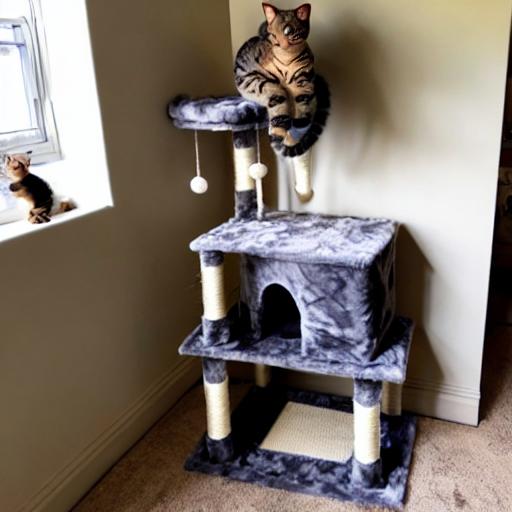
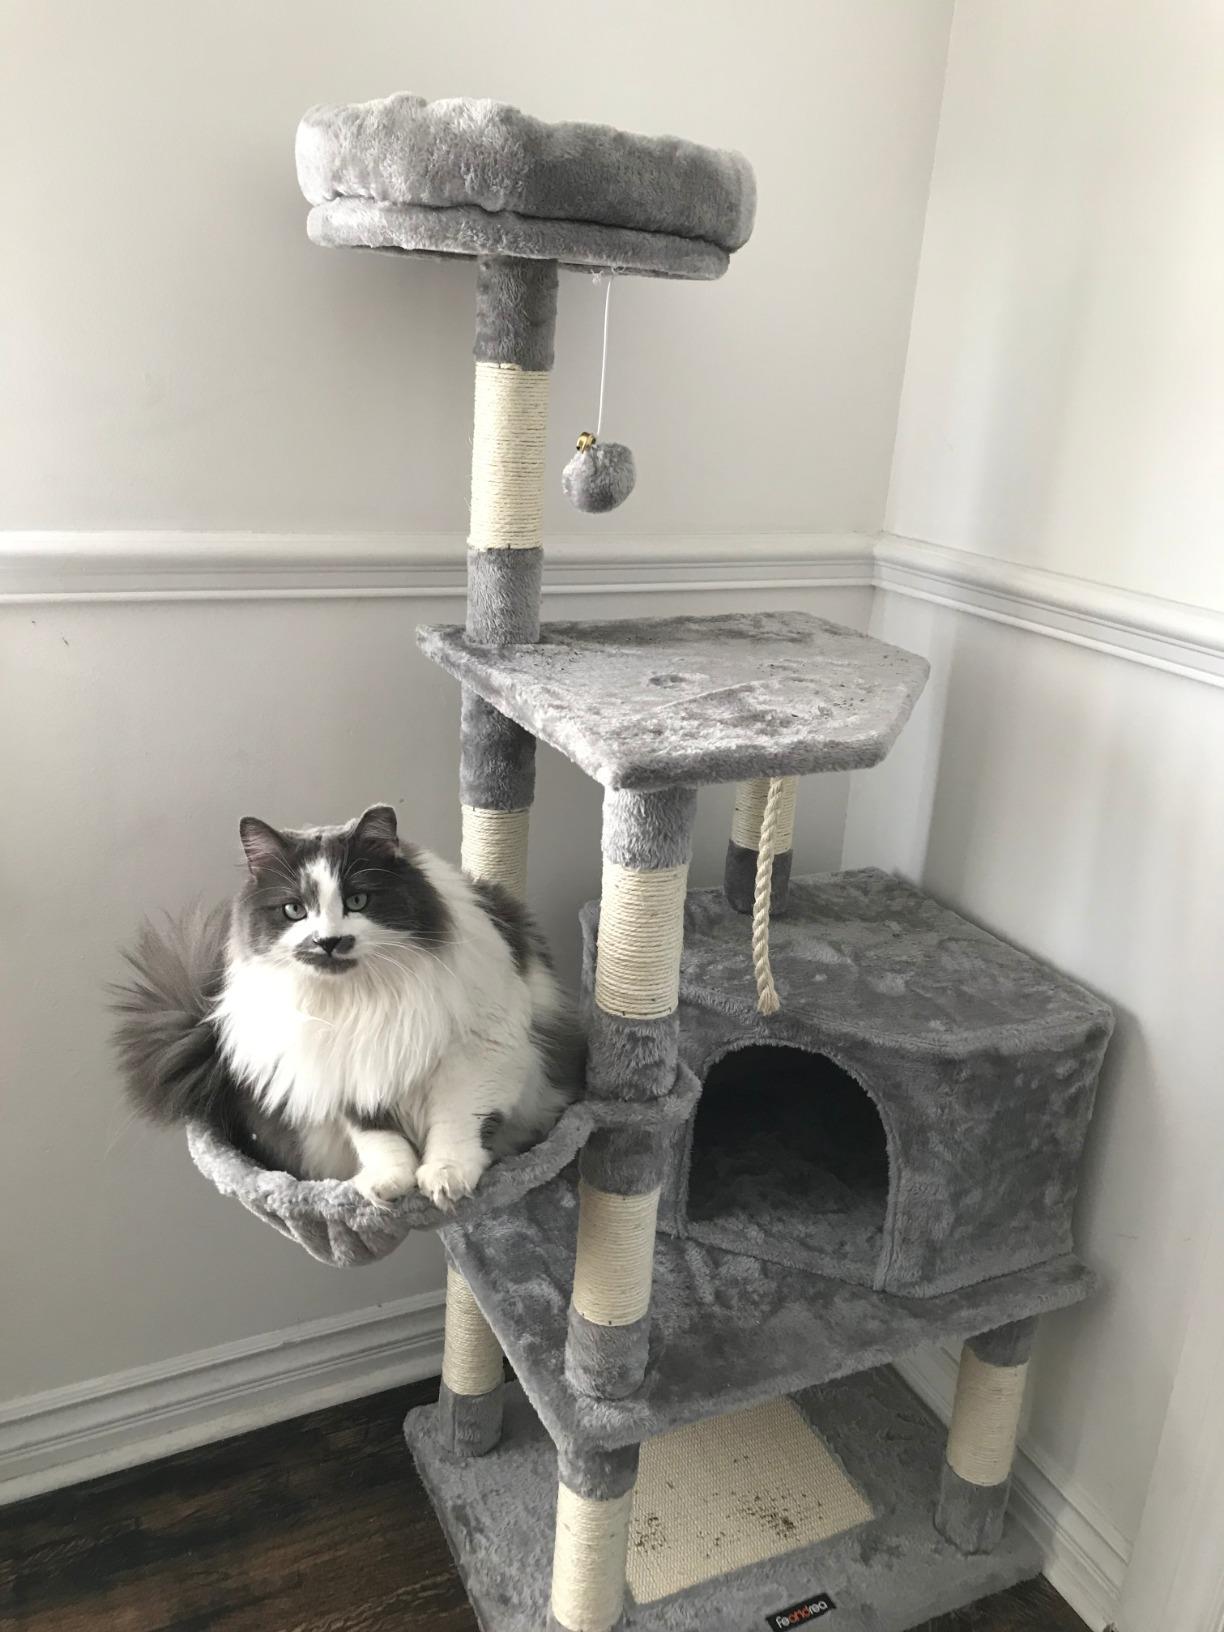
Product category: items_cat tree
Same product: no